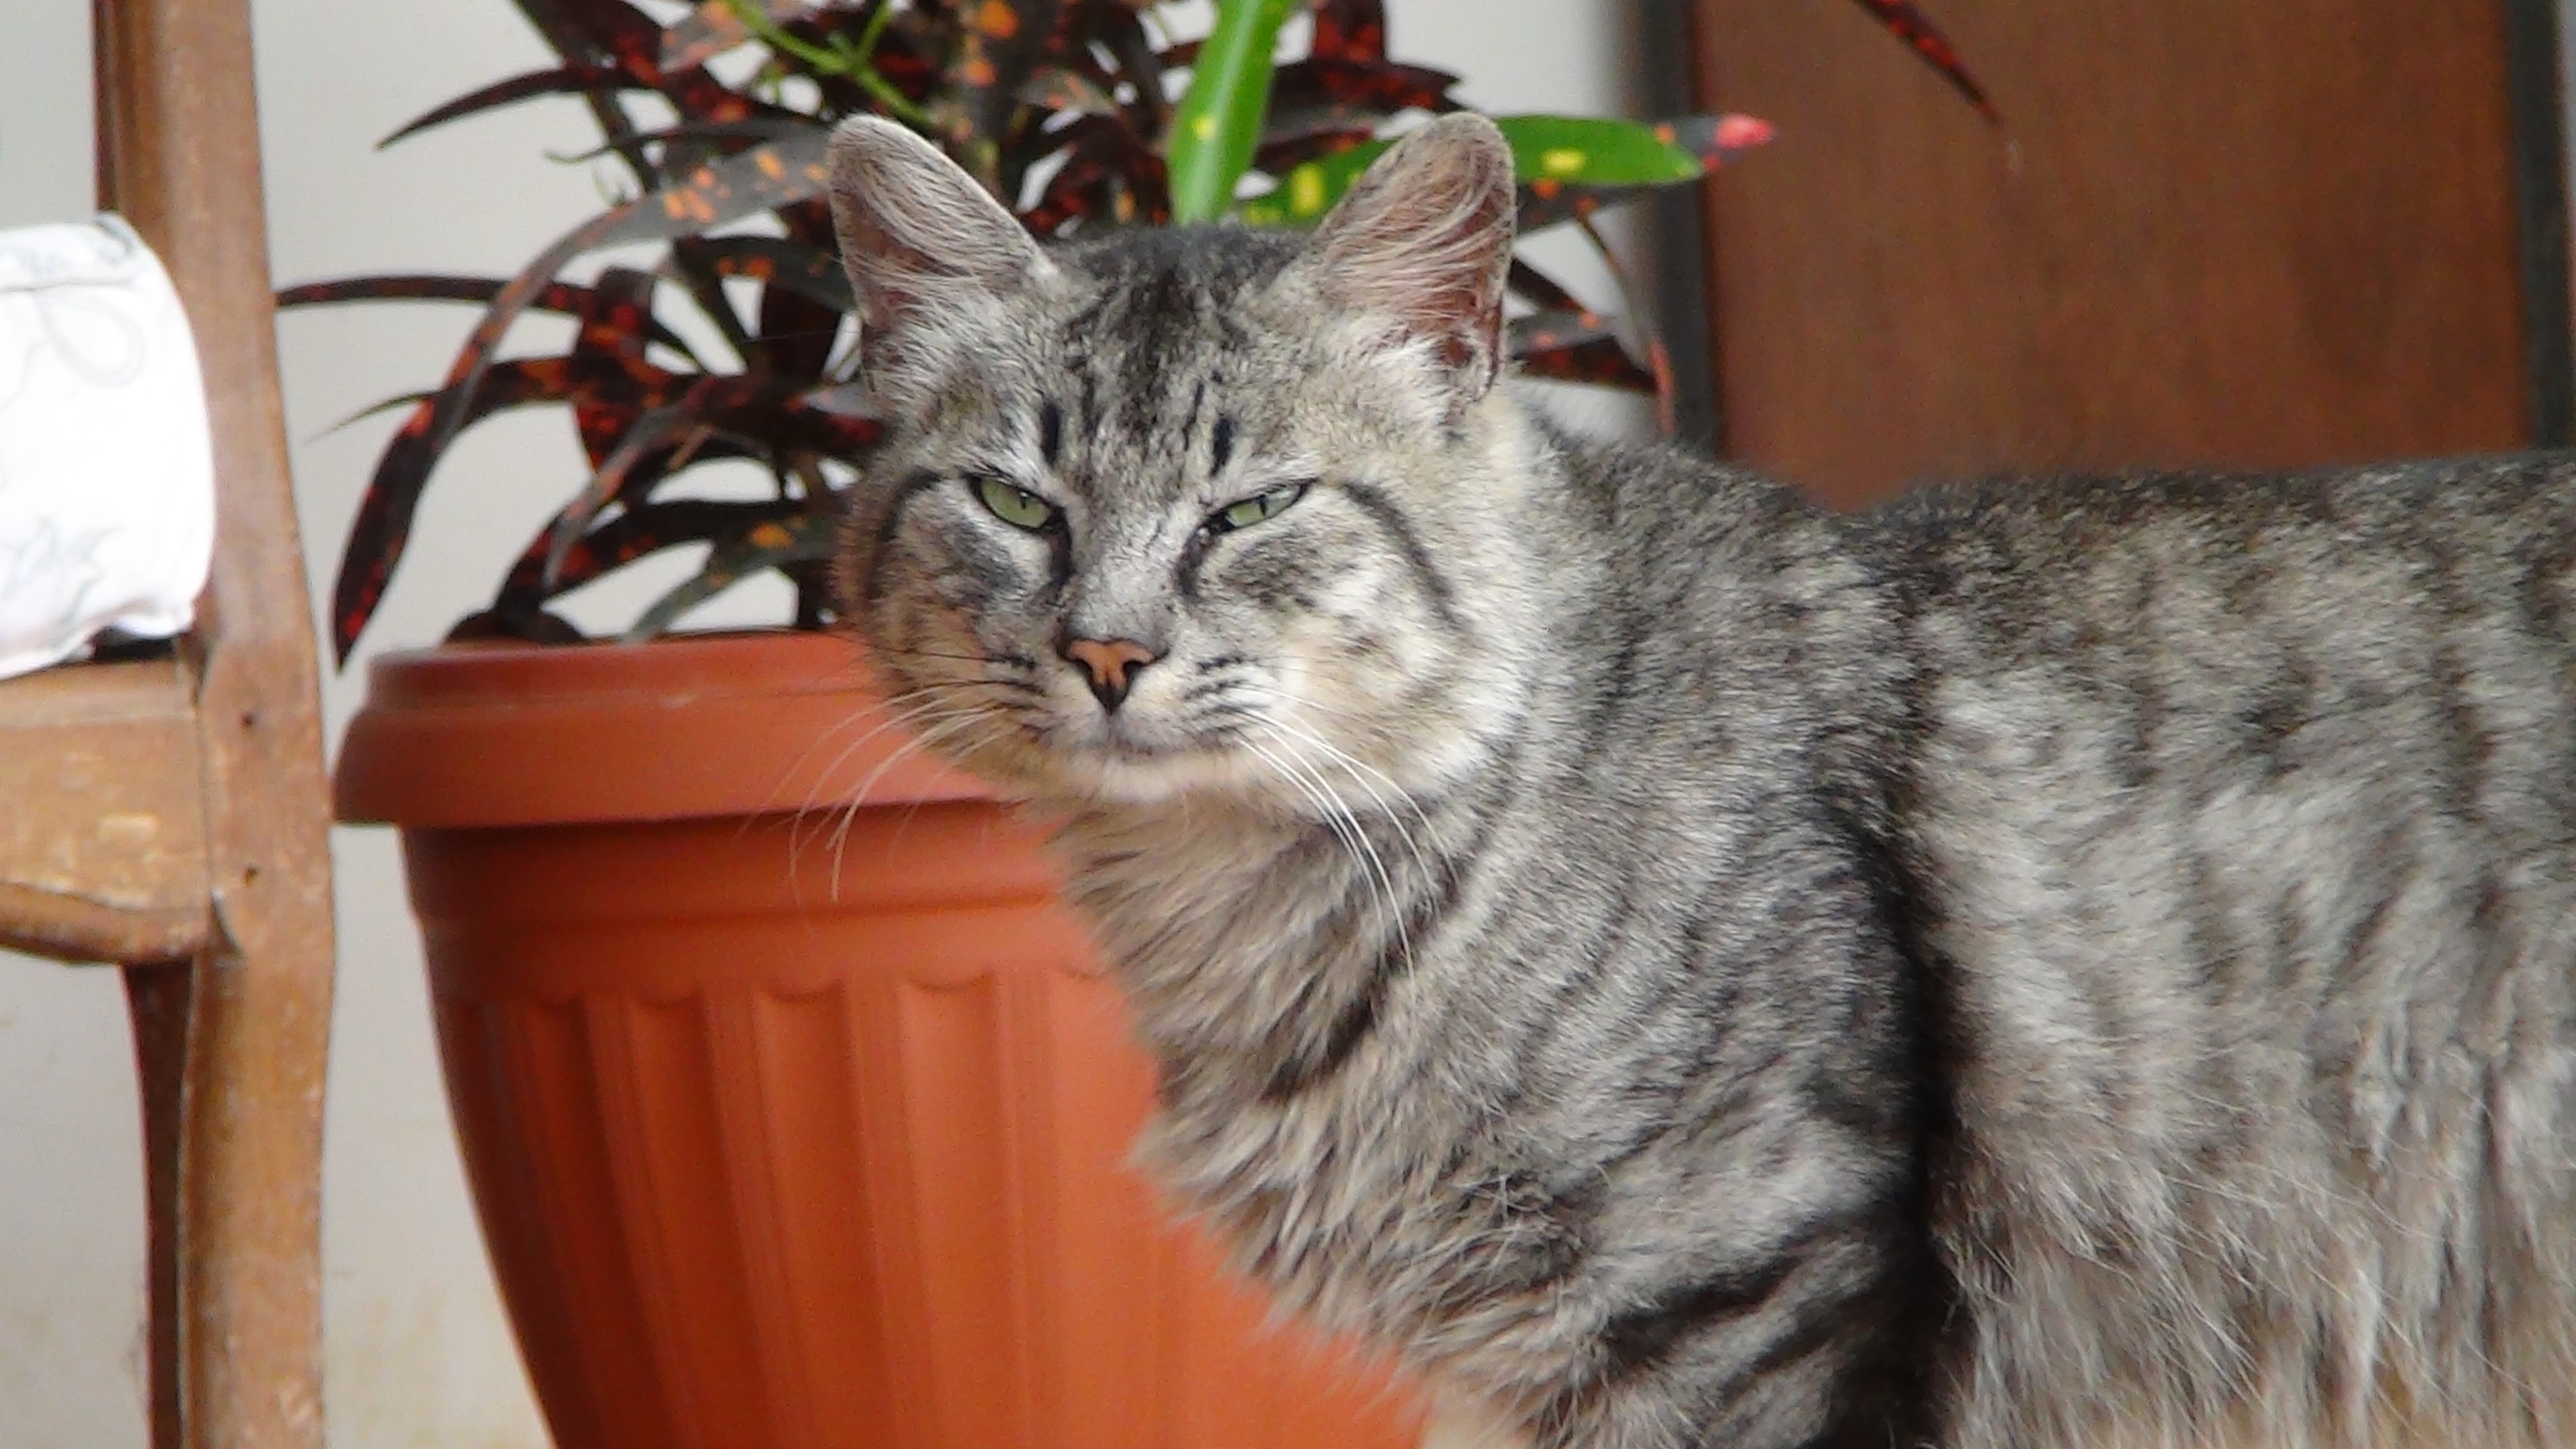
animal, pet, kitten, cat, mammal, fauna, pets, cats, whiskers, savannah, vertebrate, lynx, bobcat, tabby cat, norwegian forest cat, european shorthair, wild cat, small to medium sized cats, cat like mammal, nebelung, domestic short haired cat, pixie bob, american shorthair, domestic long haired cat